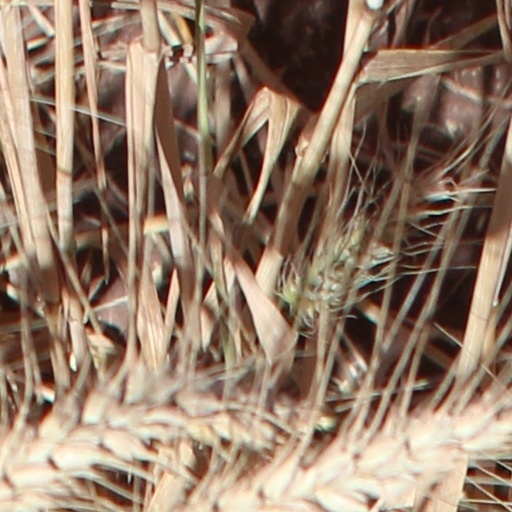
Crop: wheat